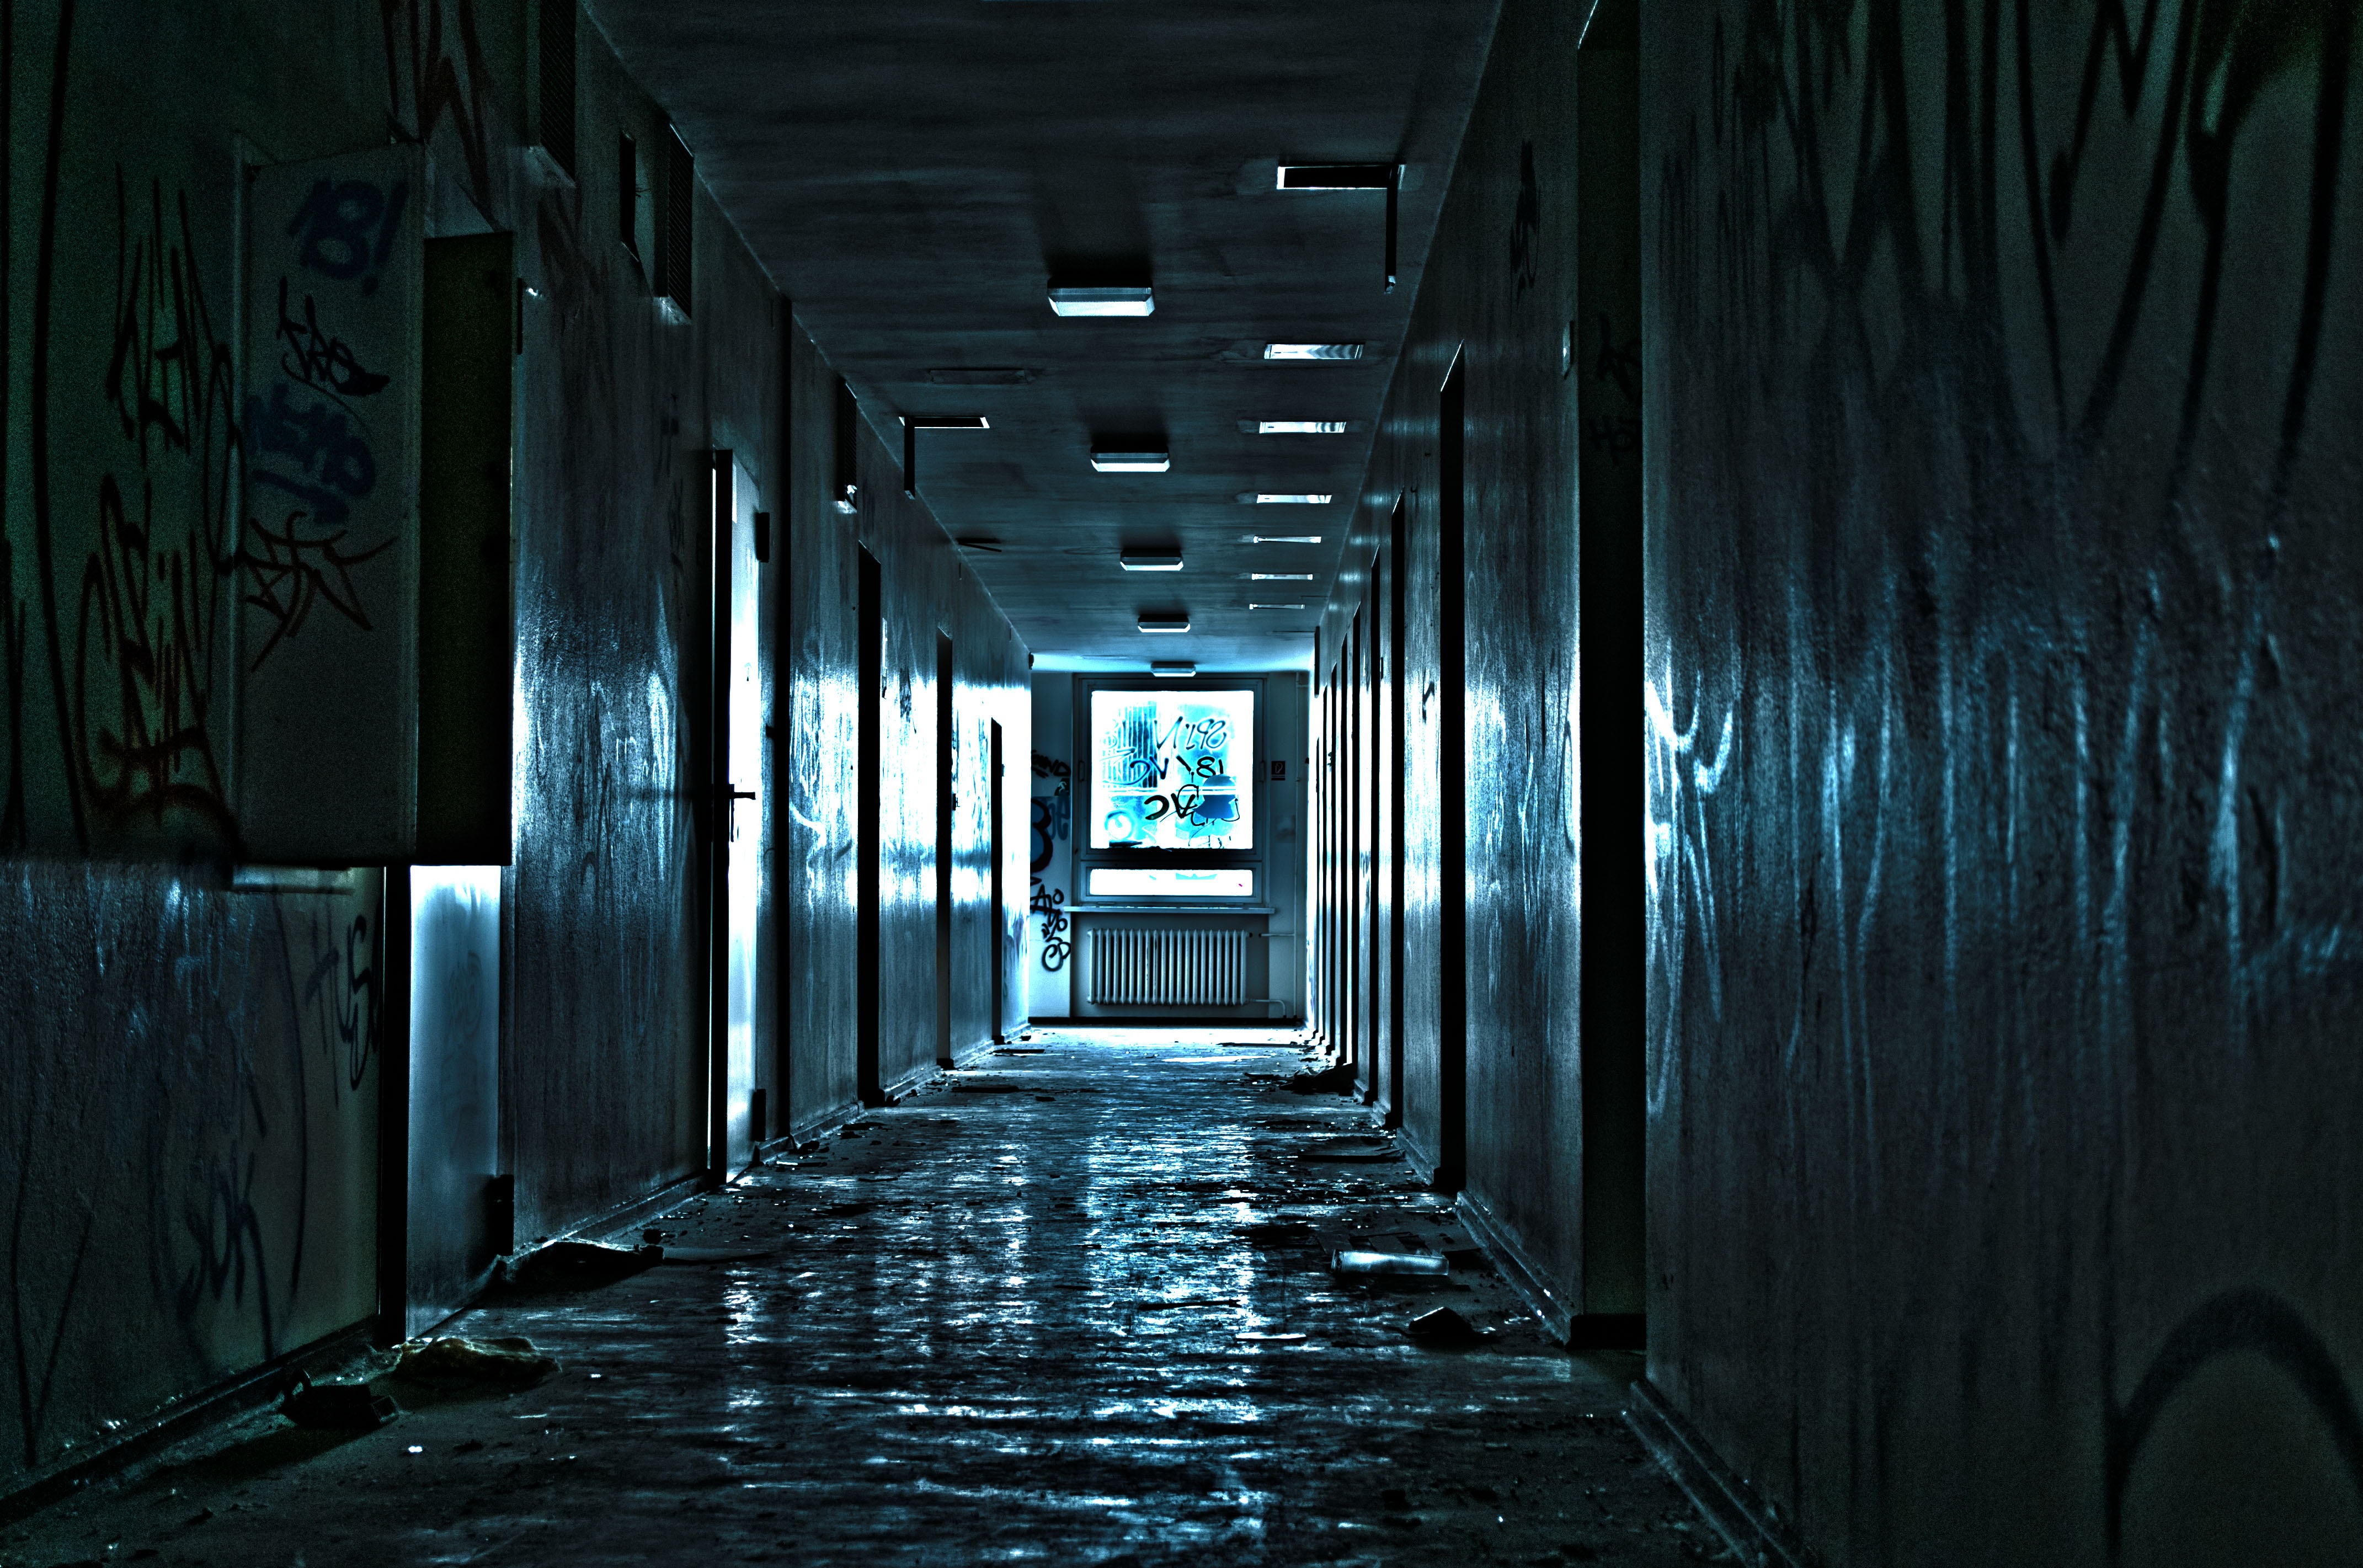
light, architecture, night, floor, window, old, alley, shadow, darkness, blue, black, monochrome, lighting, symmetry, surreal, course, gang, screenshot, inner hallway, faculty anatomy, very long, urban area